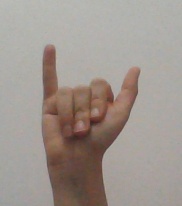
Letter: ya